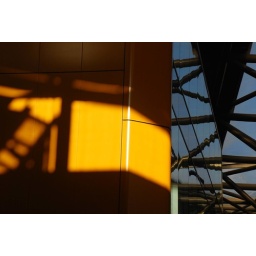
There are yellow self-supporting structures within the train shed. This one is the security office.